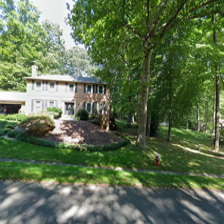
Label: streetView